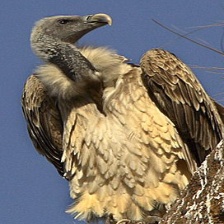
Species: INDIAN VULTURE
Scientific name: GYPS INDICUS
ImageNet parent category: vulture